Chrislea Super Ace

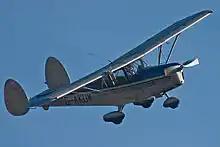
Chrislea CH3 Super Ace Series 2 "G-AKUW", manufactured 1948

Recently there have been two flying Super Aces in the UK, "G-AKVF" and "G-AKUW", plus a Skyjeep ("G-AKVR").There is also a recently restored Super Ace ZK-ASI in Ashburton Aviation Museum, New Zealand